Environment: lab
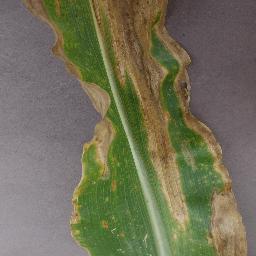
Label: northern_corn_leaf_blight